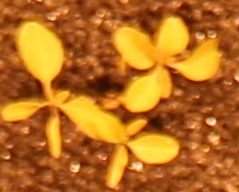
Label: Palmer Amaranth